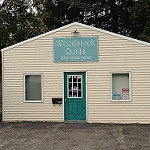
Label: buildings